51st (Leeds Rifles) Royal Tank Regiment

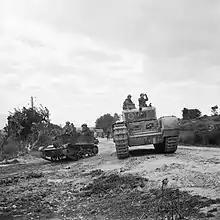
A Universal Carrier and a Churchill tank of 51st Royal Tank Regiment during 6th Armoured Division's attack on the town of Pichon, Tunisia, 8 April 1943.

The regiment took part in containing the German offensive of Operation Ochsenkopf in February - March 1943. At a place called Steamroller farm, two Churchill tanks ambushed and shot up an entire German transport column before rejoining the rest of their squadron. The result was the destruction of two 88 mm, two 75 mm, two 50 mm and four smaller calibre anti-tank guns, twenty-five wheeled vehicles, two 3-inch Mortars, two Mark III tanks and nearly 200 Axis casualties.